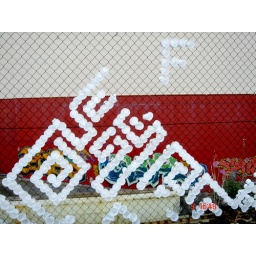
white plastic cups in a wire fence